Ida Saxton McKinley

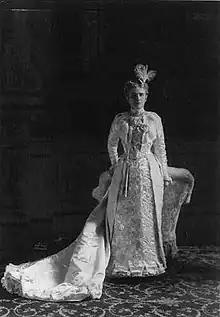
Ida McKinley in an official photograph as First Lady

President McKinley took great care to accommodate her condition. In a break with tradition, he insisted that his wife be seated next to him at state dinners rather than at the other end of the table. At receiving lines, she alone remained seated. Many of the social chores normally assumed by the First Lady fell to Mrs. Jennie Tuttle Hobart, wife of Vice President Garret Hobart. Guests noted that whenever Mrs. McKinley was about to undergo a seizure, the President would gently place a napkin or handkerchief over her face to conceal her contorted features. When it passed, he would remove it and resume whatever he was doing as if nothing had happened.